Locate the barista tools in this POV image.
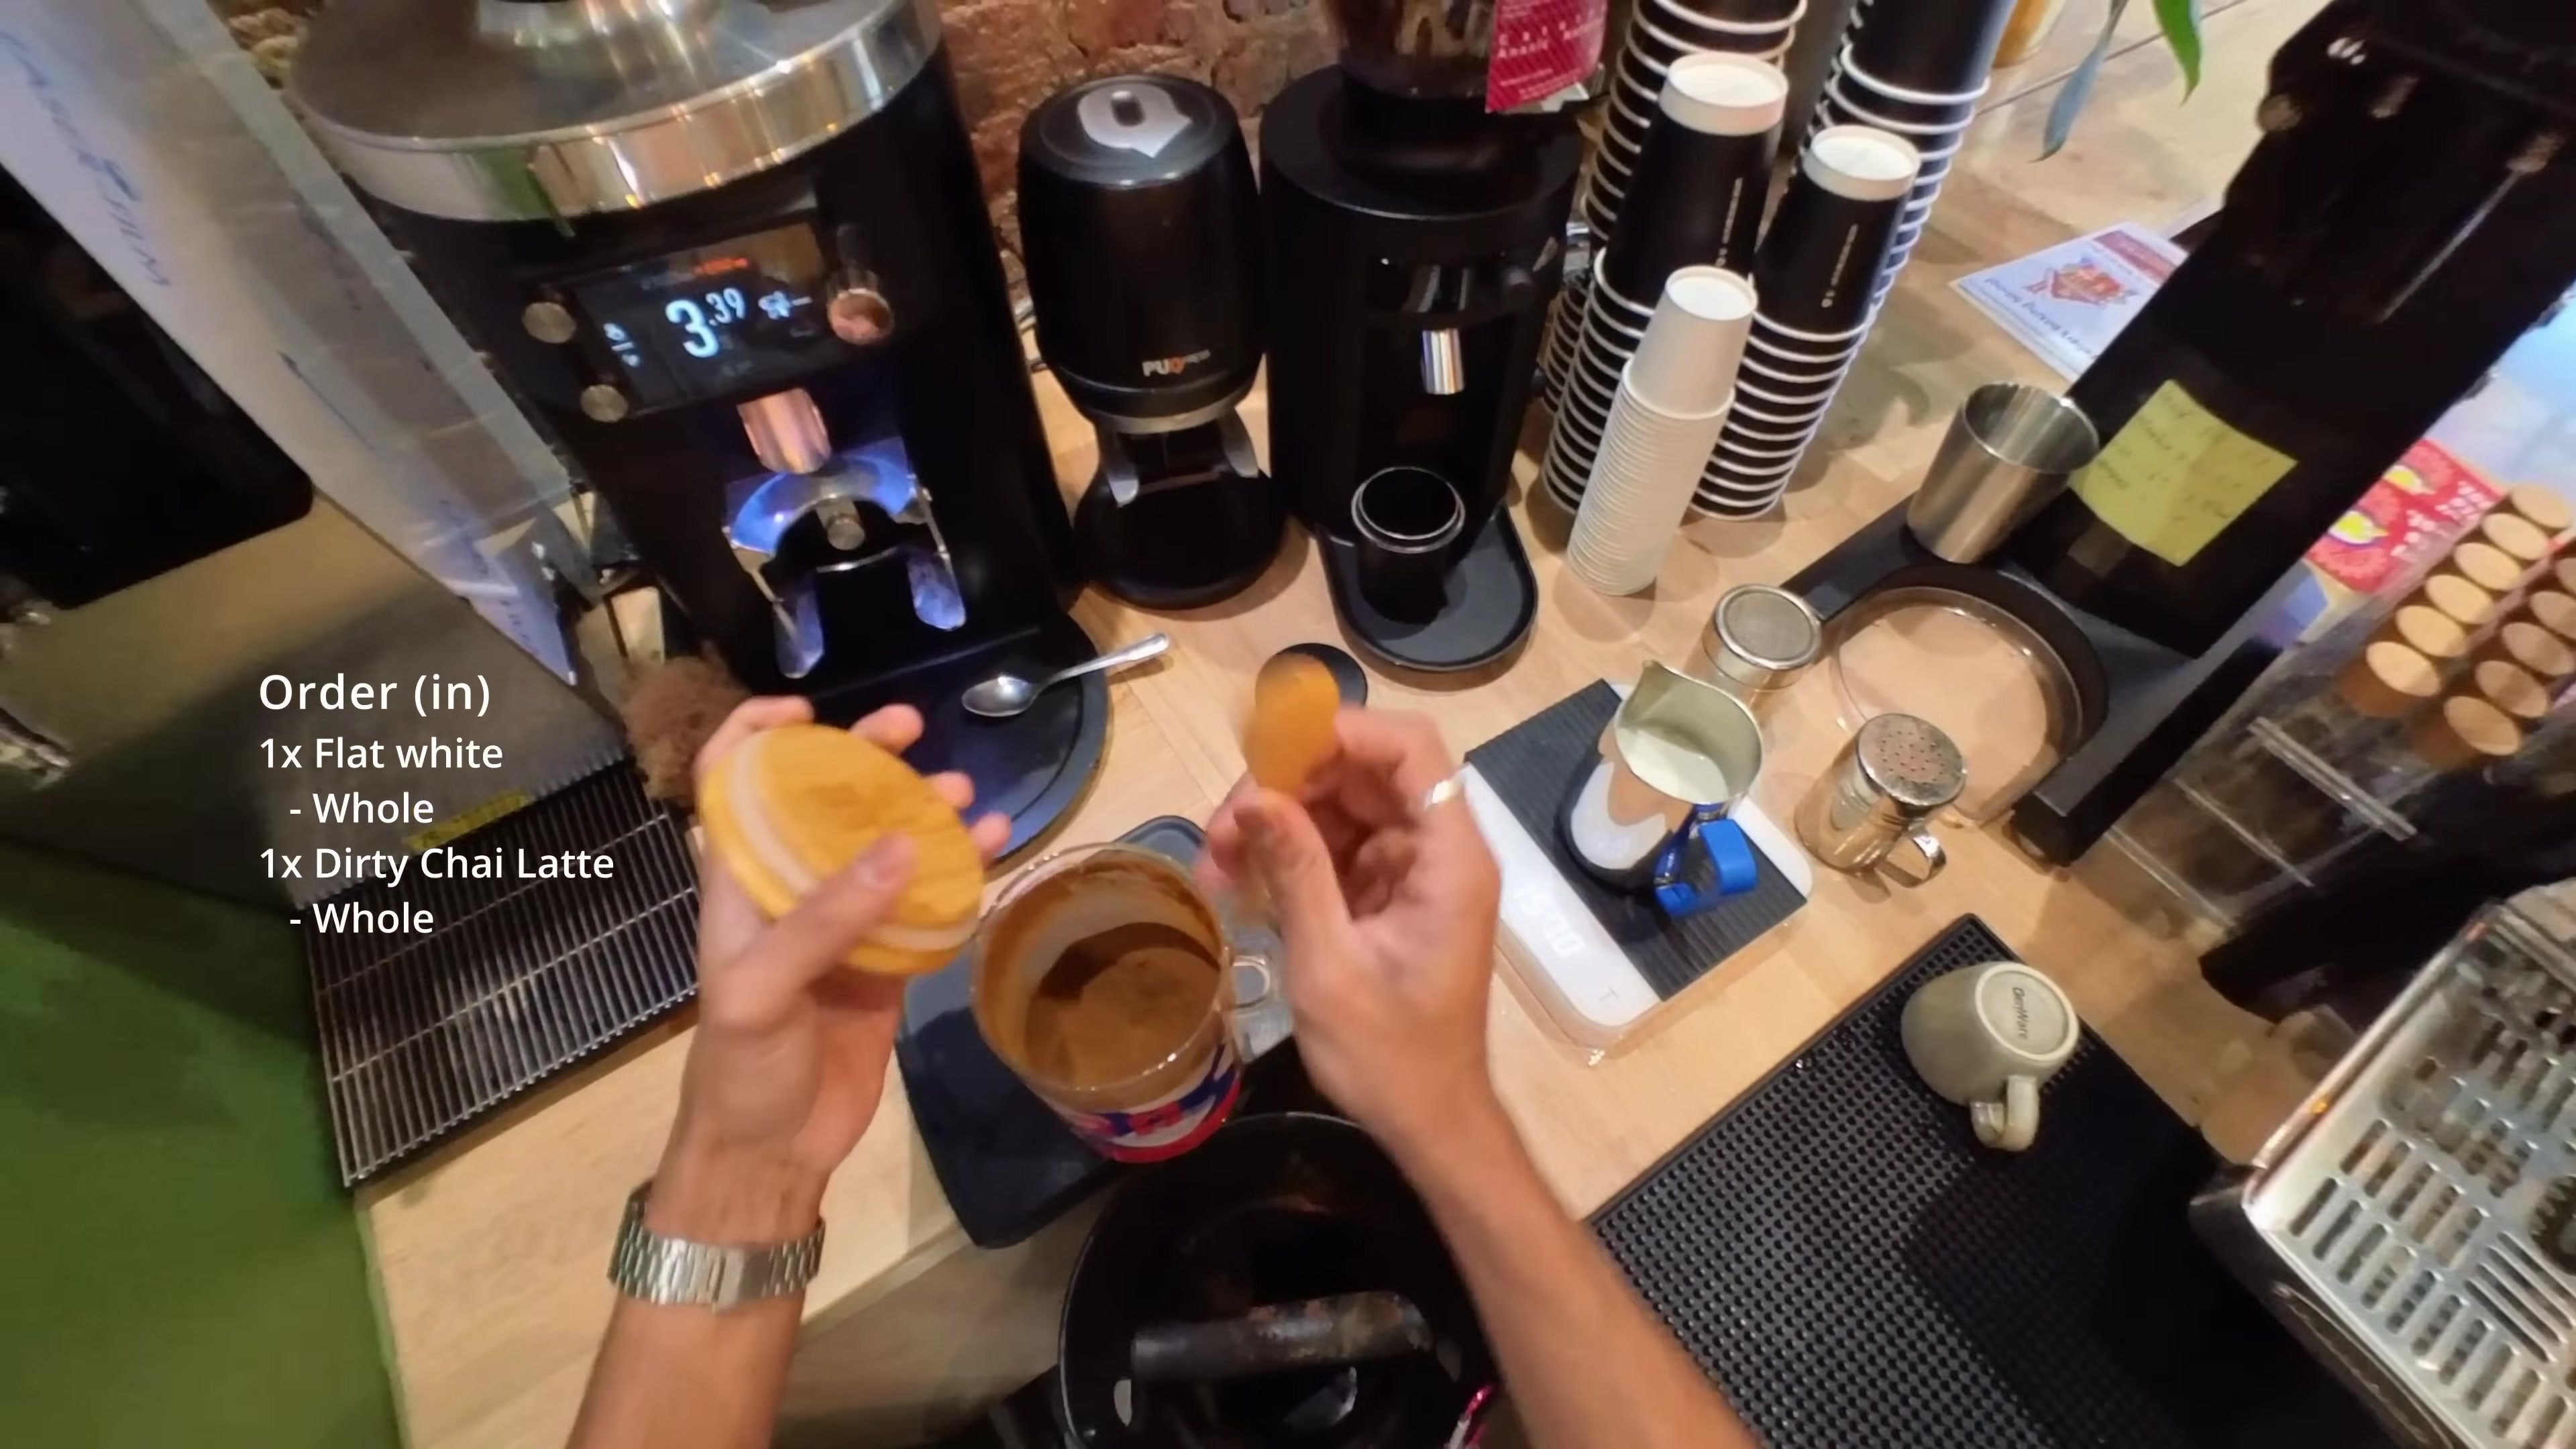
Detections: Milk Pitcher [603,458,688,637], Scale [567,471,700,725], Cup [382,581,494,796], Hand [459,485,584,777], Coffee Grinder [393,49,498,420], Coffee Grinder [485,44,616,466], Coffee Grinder [108,0,426,509], Hand [256,486,381,843], Cup [736,660,814,799]